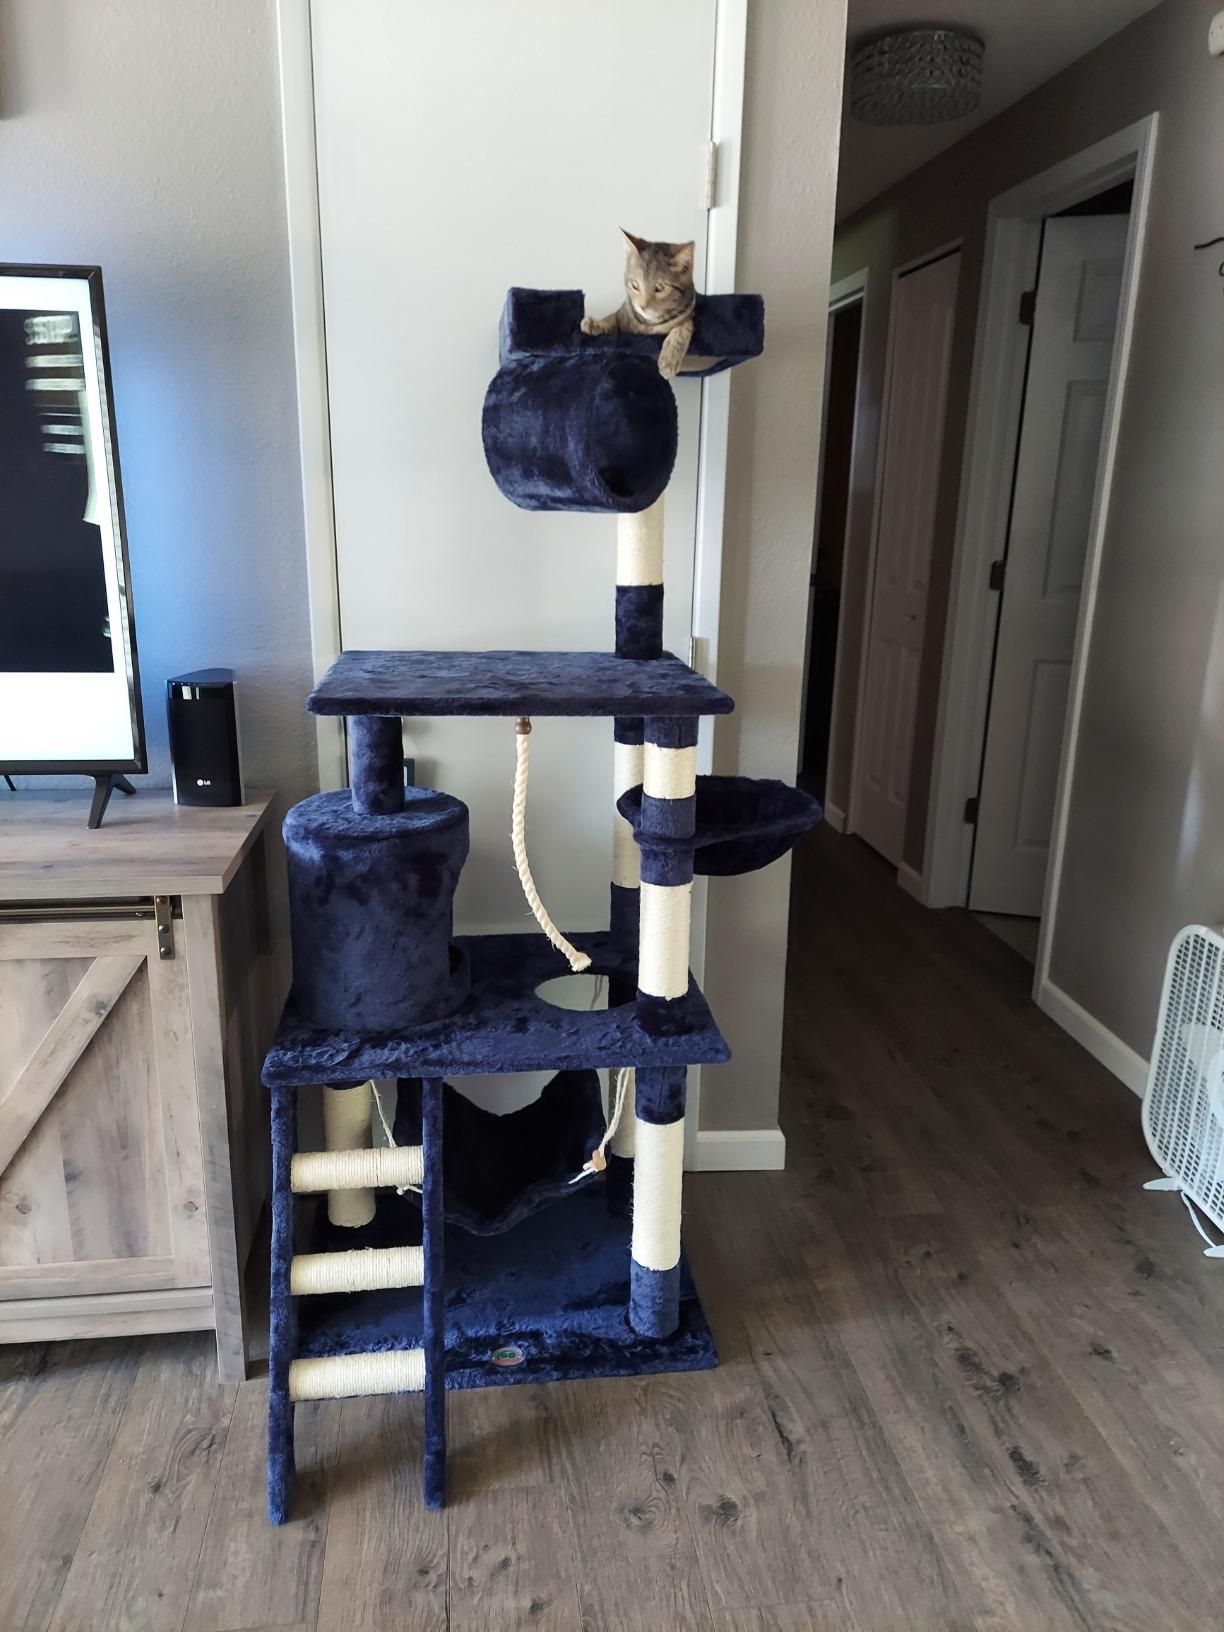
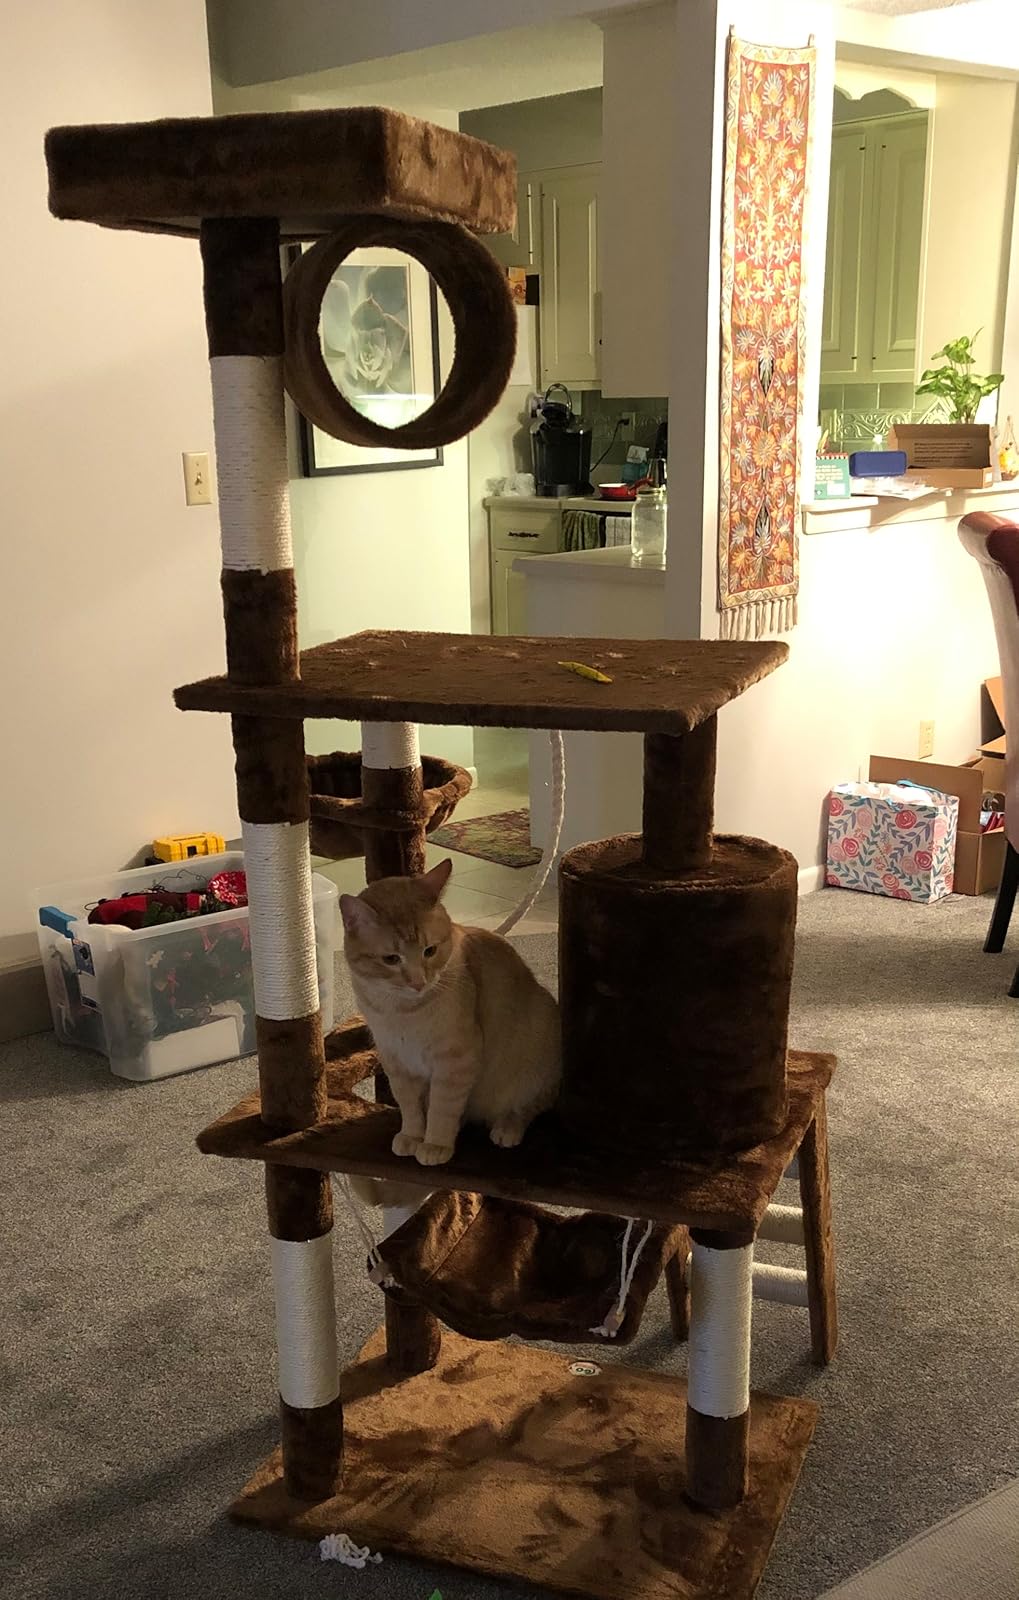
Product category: items_cat tree
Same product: no